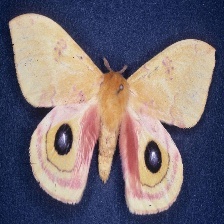
Species: IO MOTH